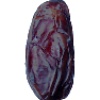
Label: Dates 1